Pulling Strings (White Collar)

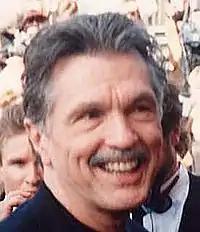
Tom Skerritt's performance as Alan Mitchell was particularly praised by critics.

Upon its premiere, "Pulling Strings" drew 2.469 million viewers, which, at the time, was the lowest of the series. The episode drew 0.8 million viewers in the 18–49 demographic, which was down 0.3 and 0.2 million from the previous two episodes, "Upper West Side Story" and "Neighborhood Watch", respectively. The episode ranked 28th in the 18–49 demographic for the night, down seventeen places from the previous week.